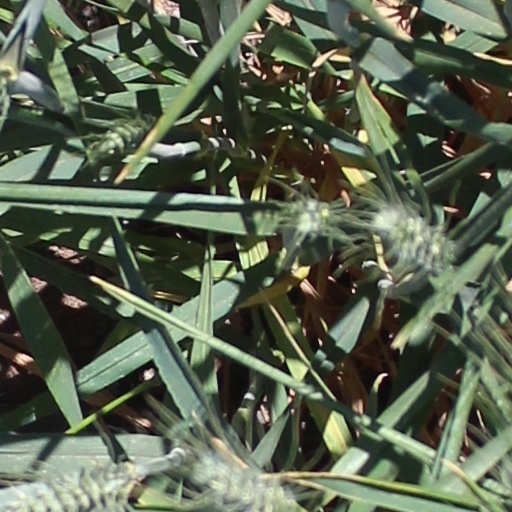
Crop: wheat